The Dentist 2

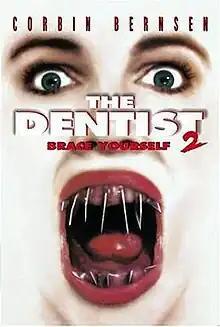
Official DVD cover

The Dentist 2 is a 1998 American psychological slasher film directed by Brian Yuzna and starring Corbin Bernsen, Jillian McWhirter, Jeff Doucette, and Susanne Wright. It is a sequel to "The Dentist" (1996), and is the second and final installment in "The Dentist" film series.